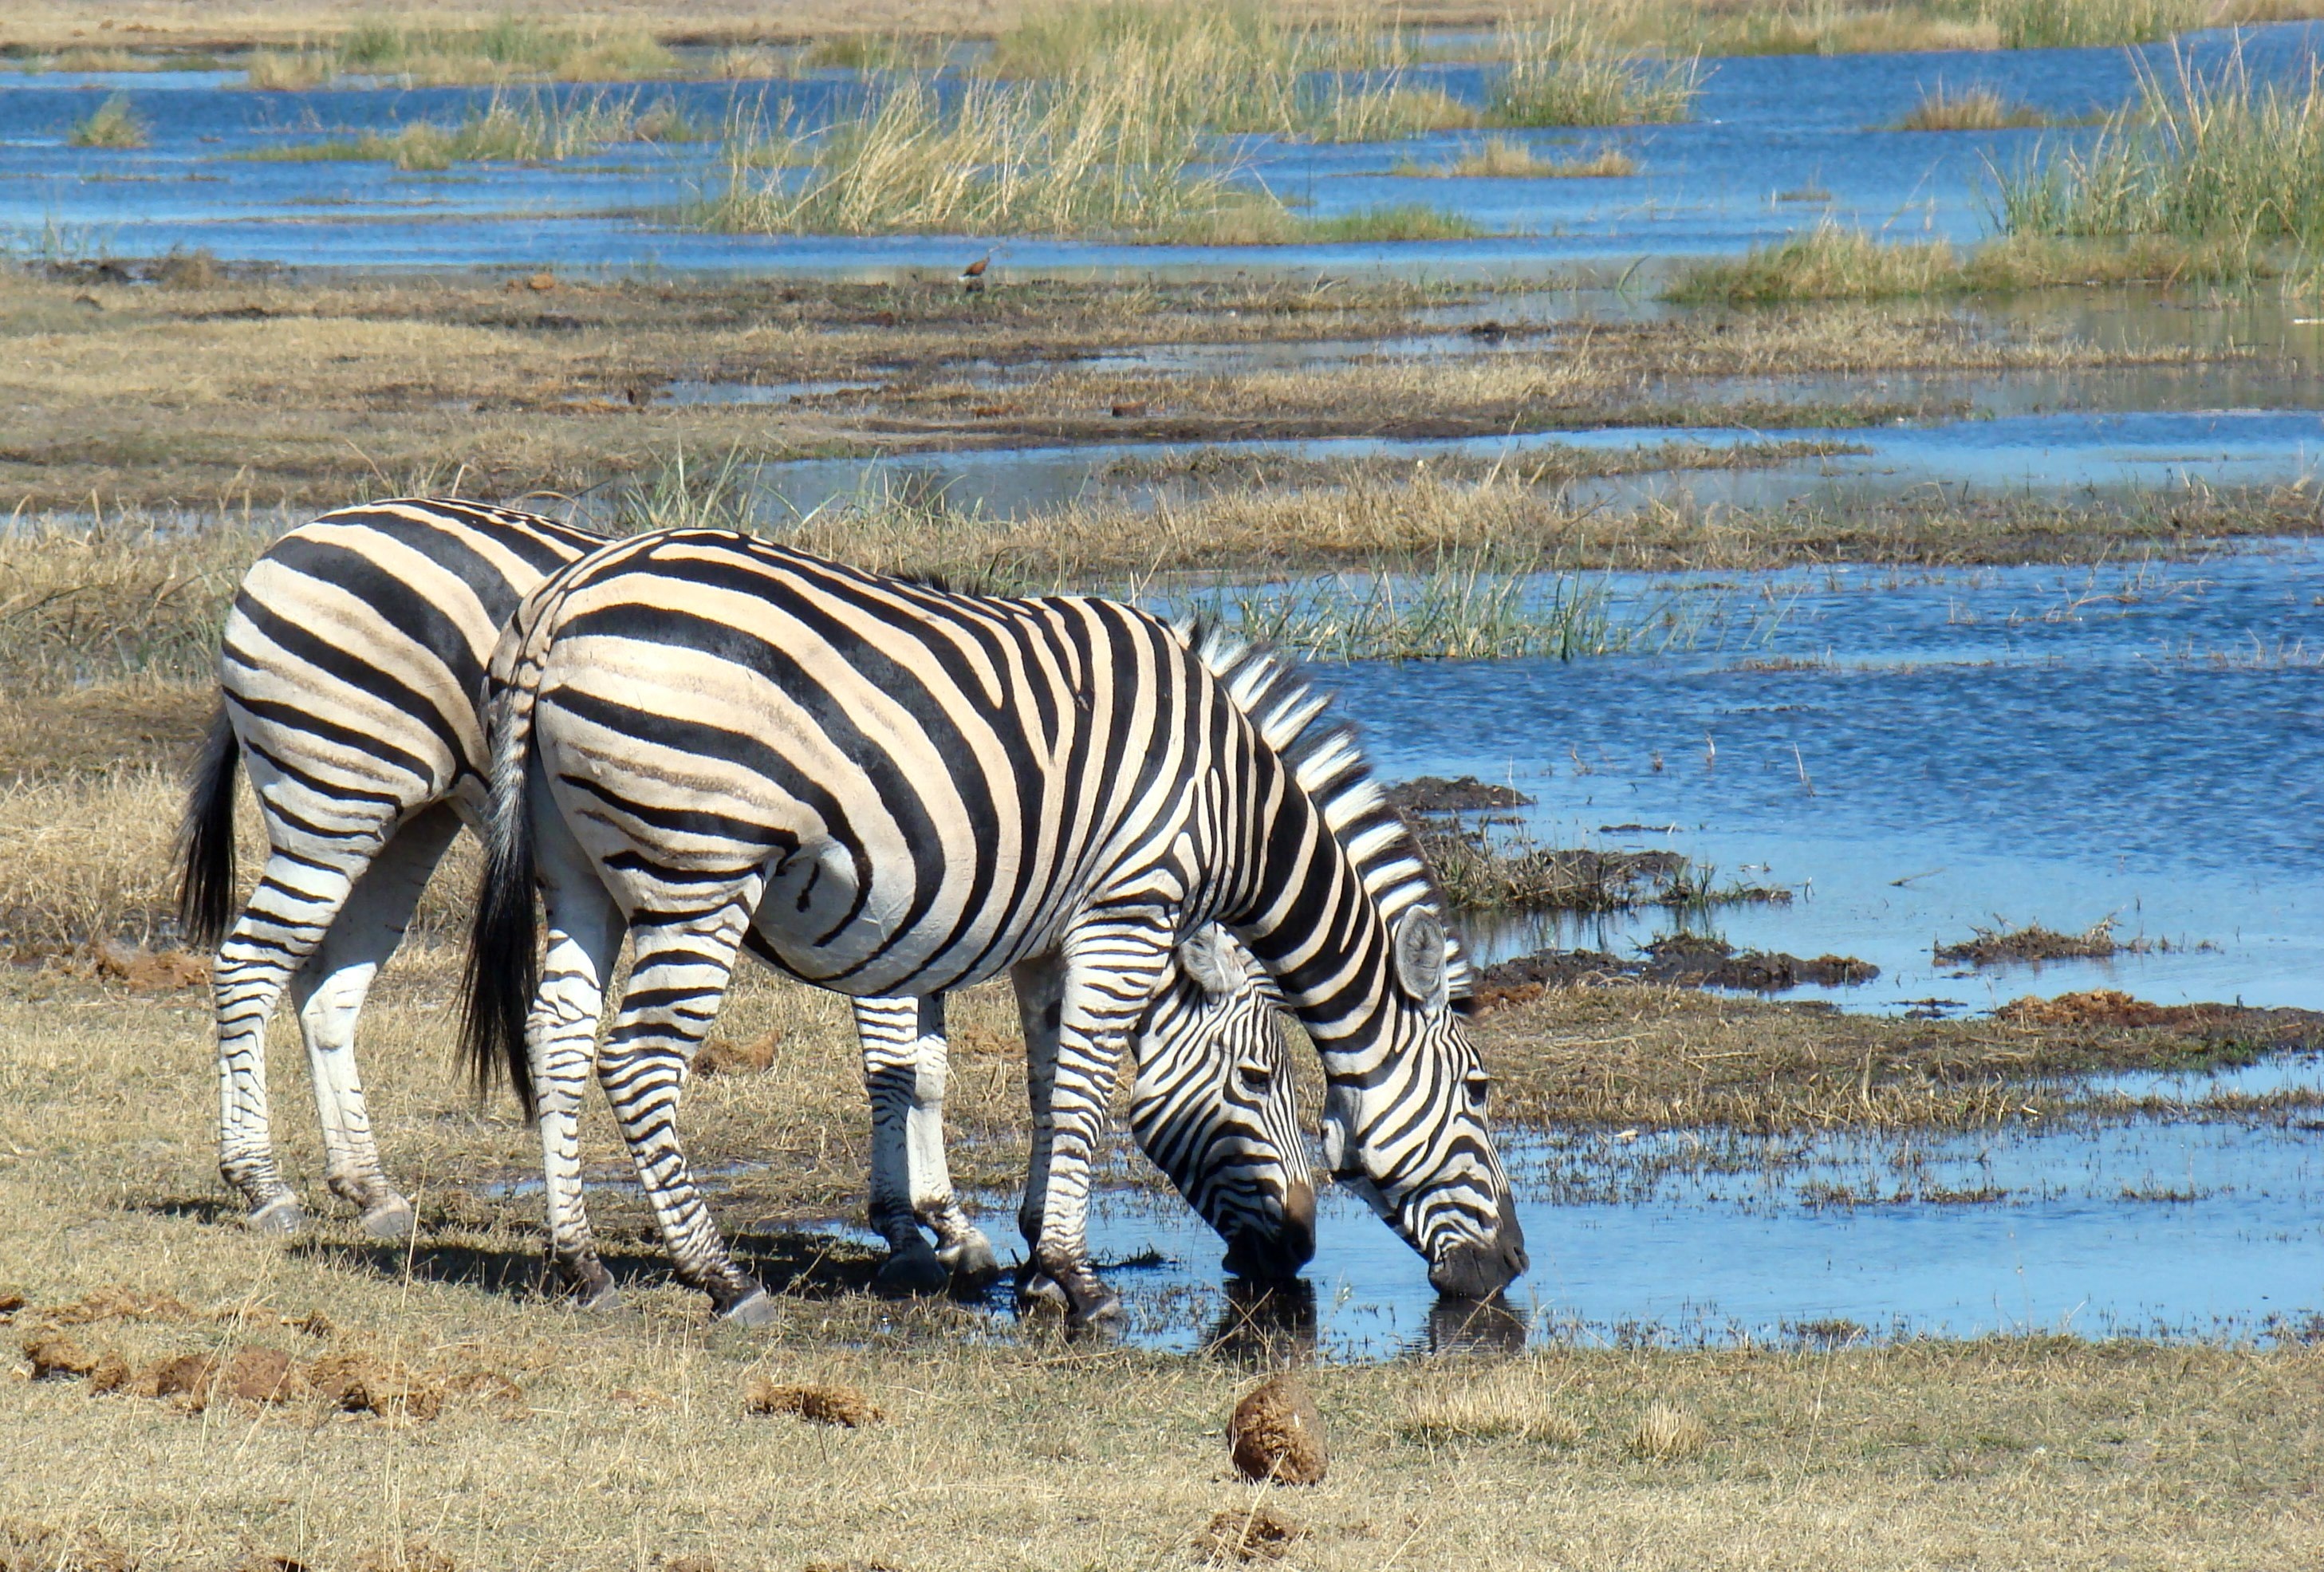
prairie, adventure, animal, wildlife, wild, africa, mammal, drink, fauna, savanna, plain, zebra, grassland, botswana, safari, horse like mammal